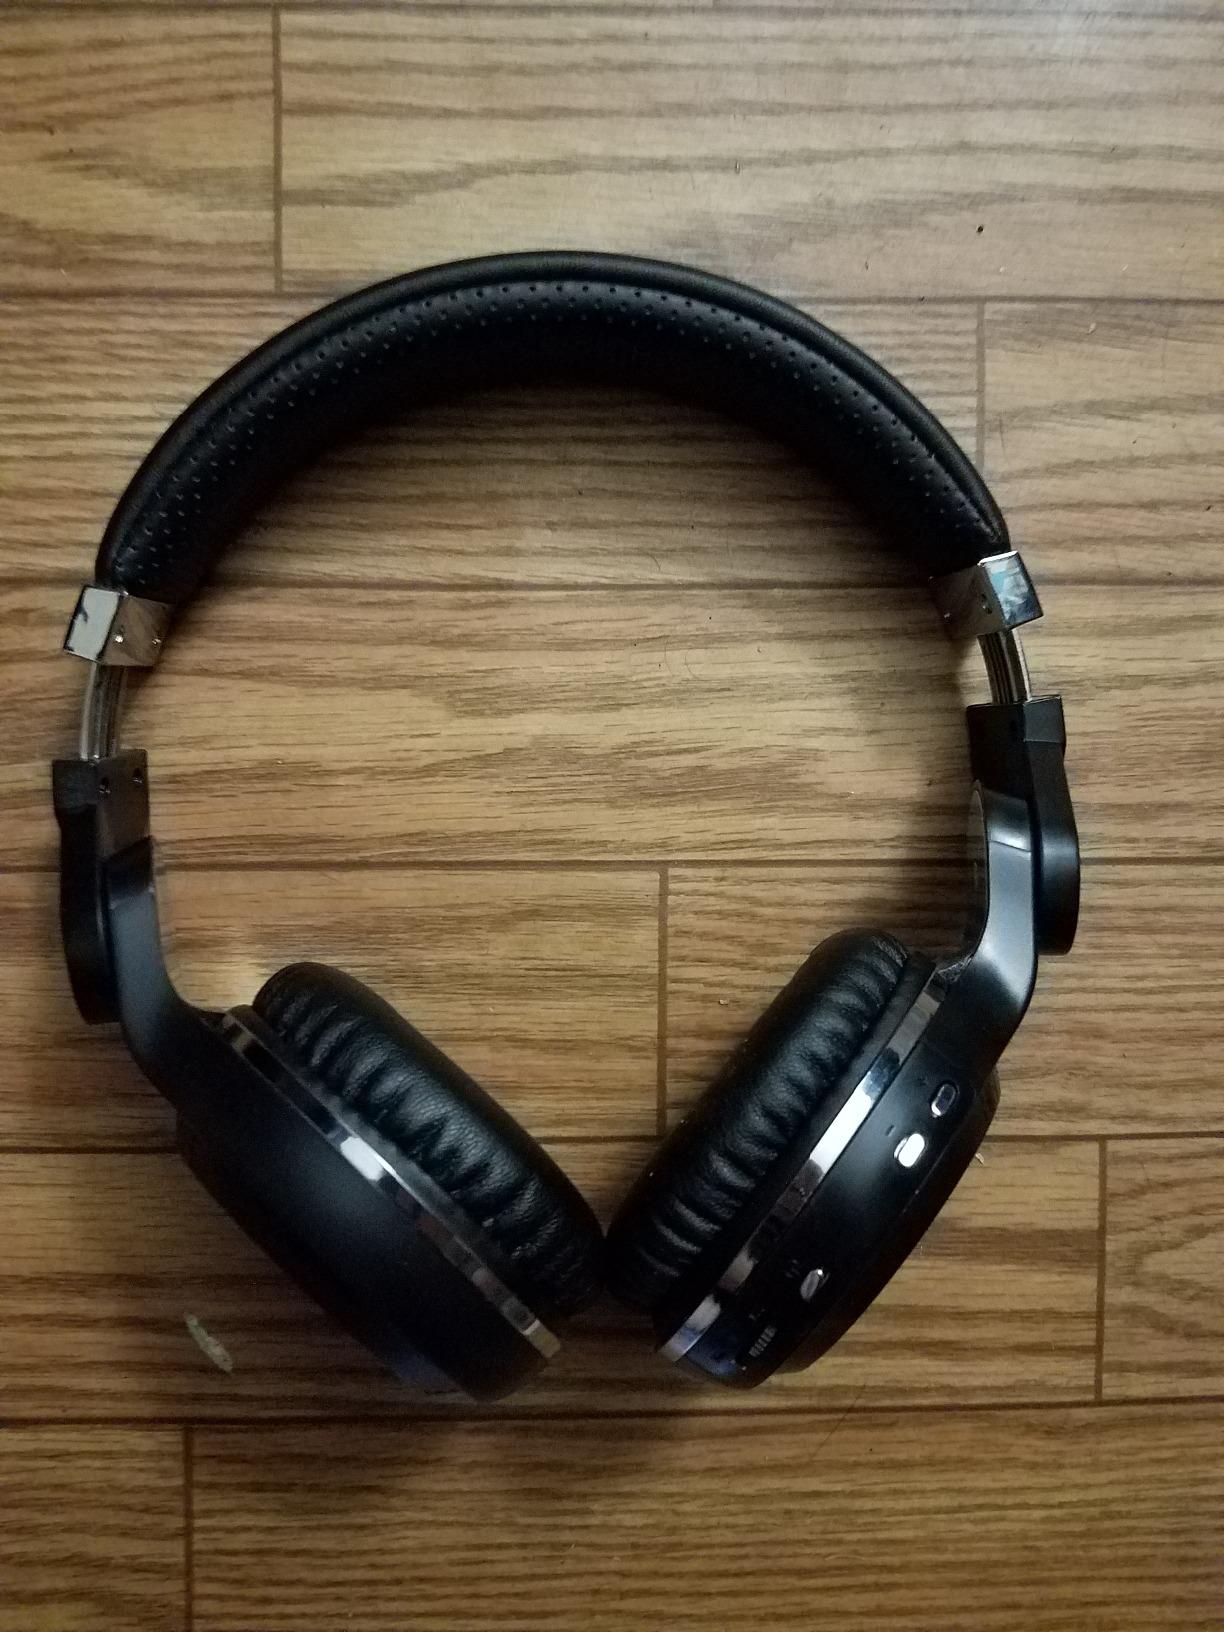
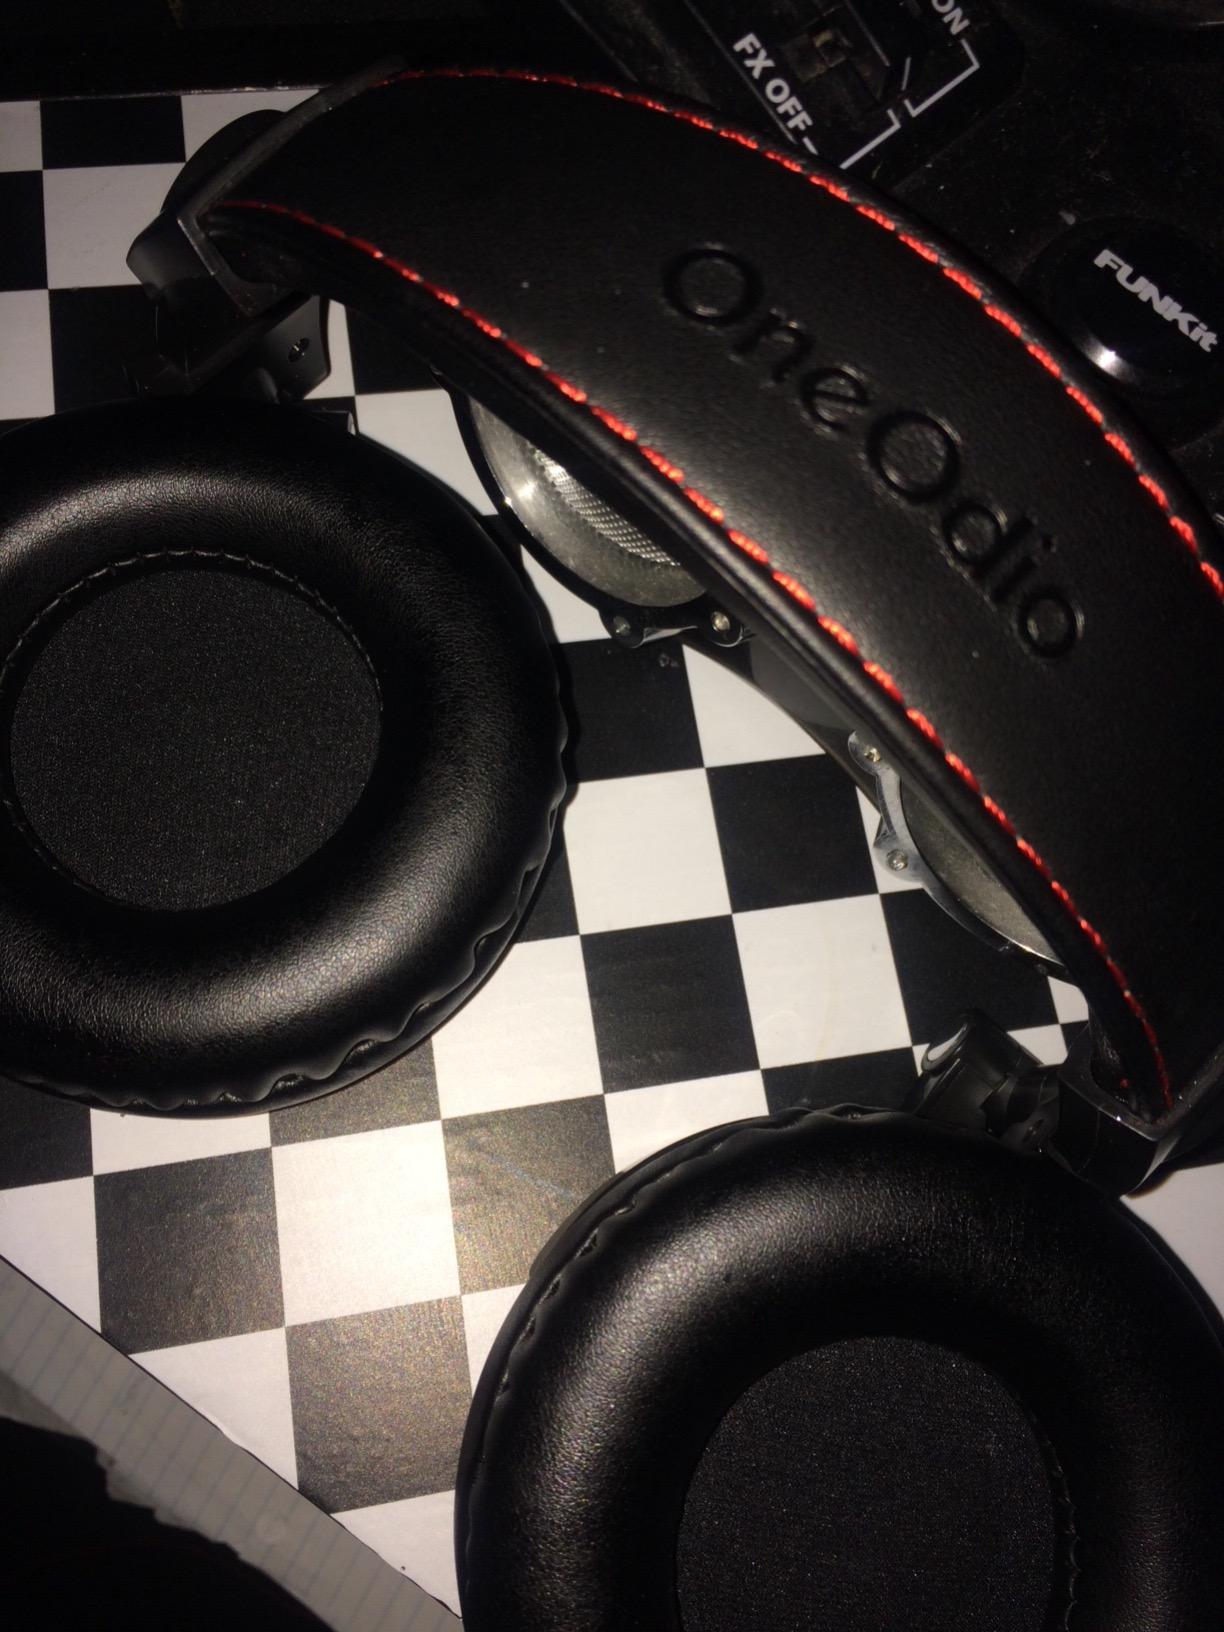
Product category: headphones
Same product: no